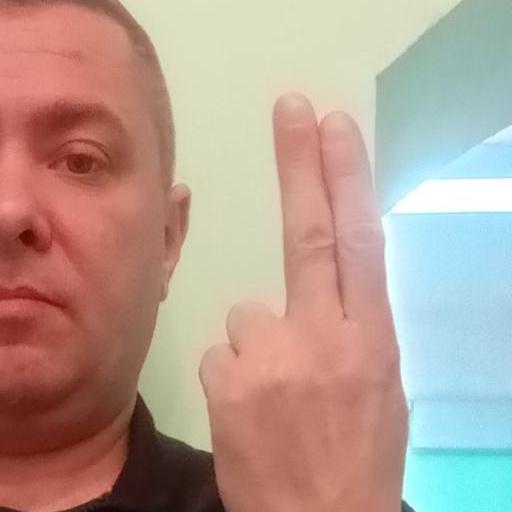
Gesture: two_up_inverted